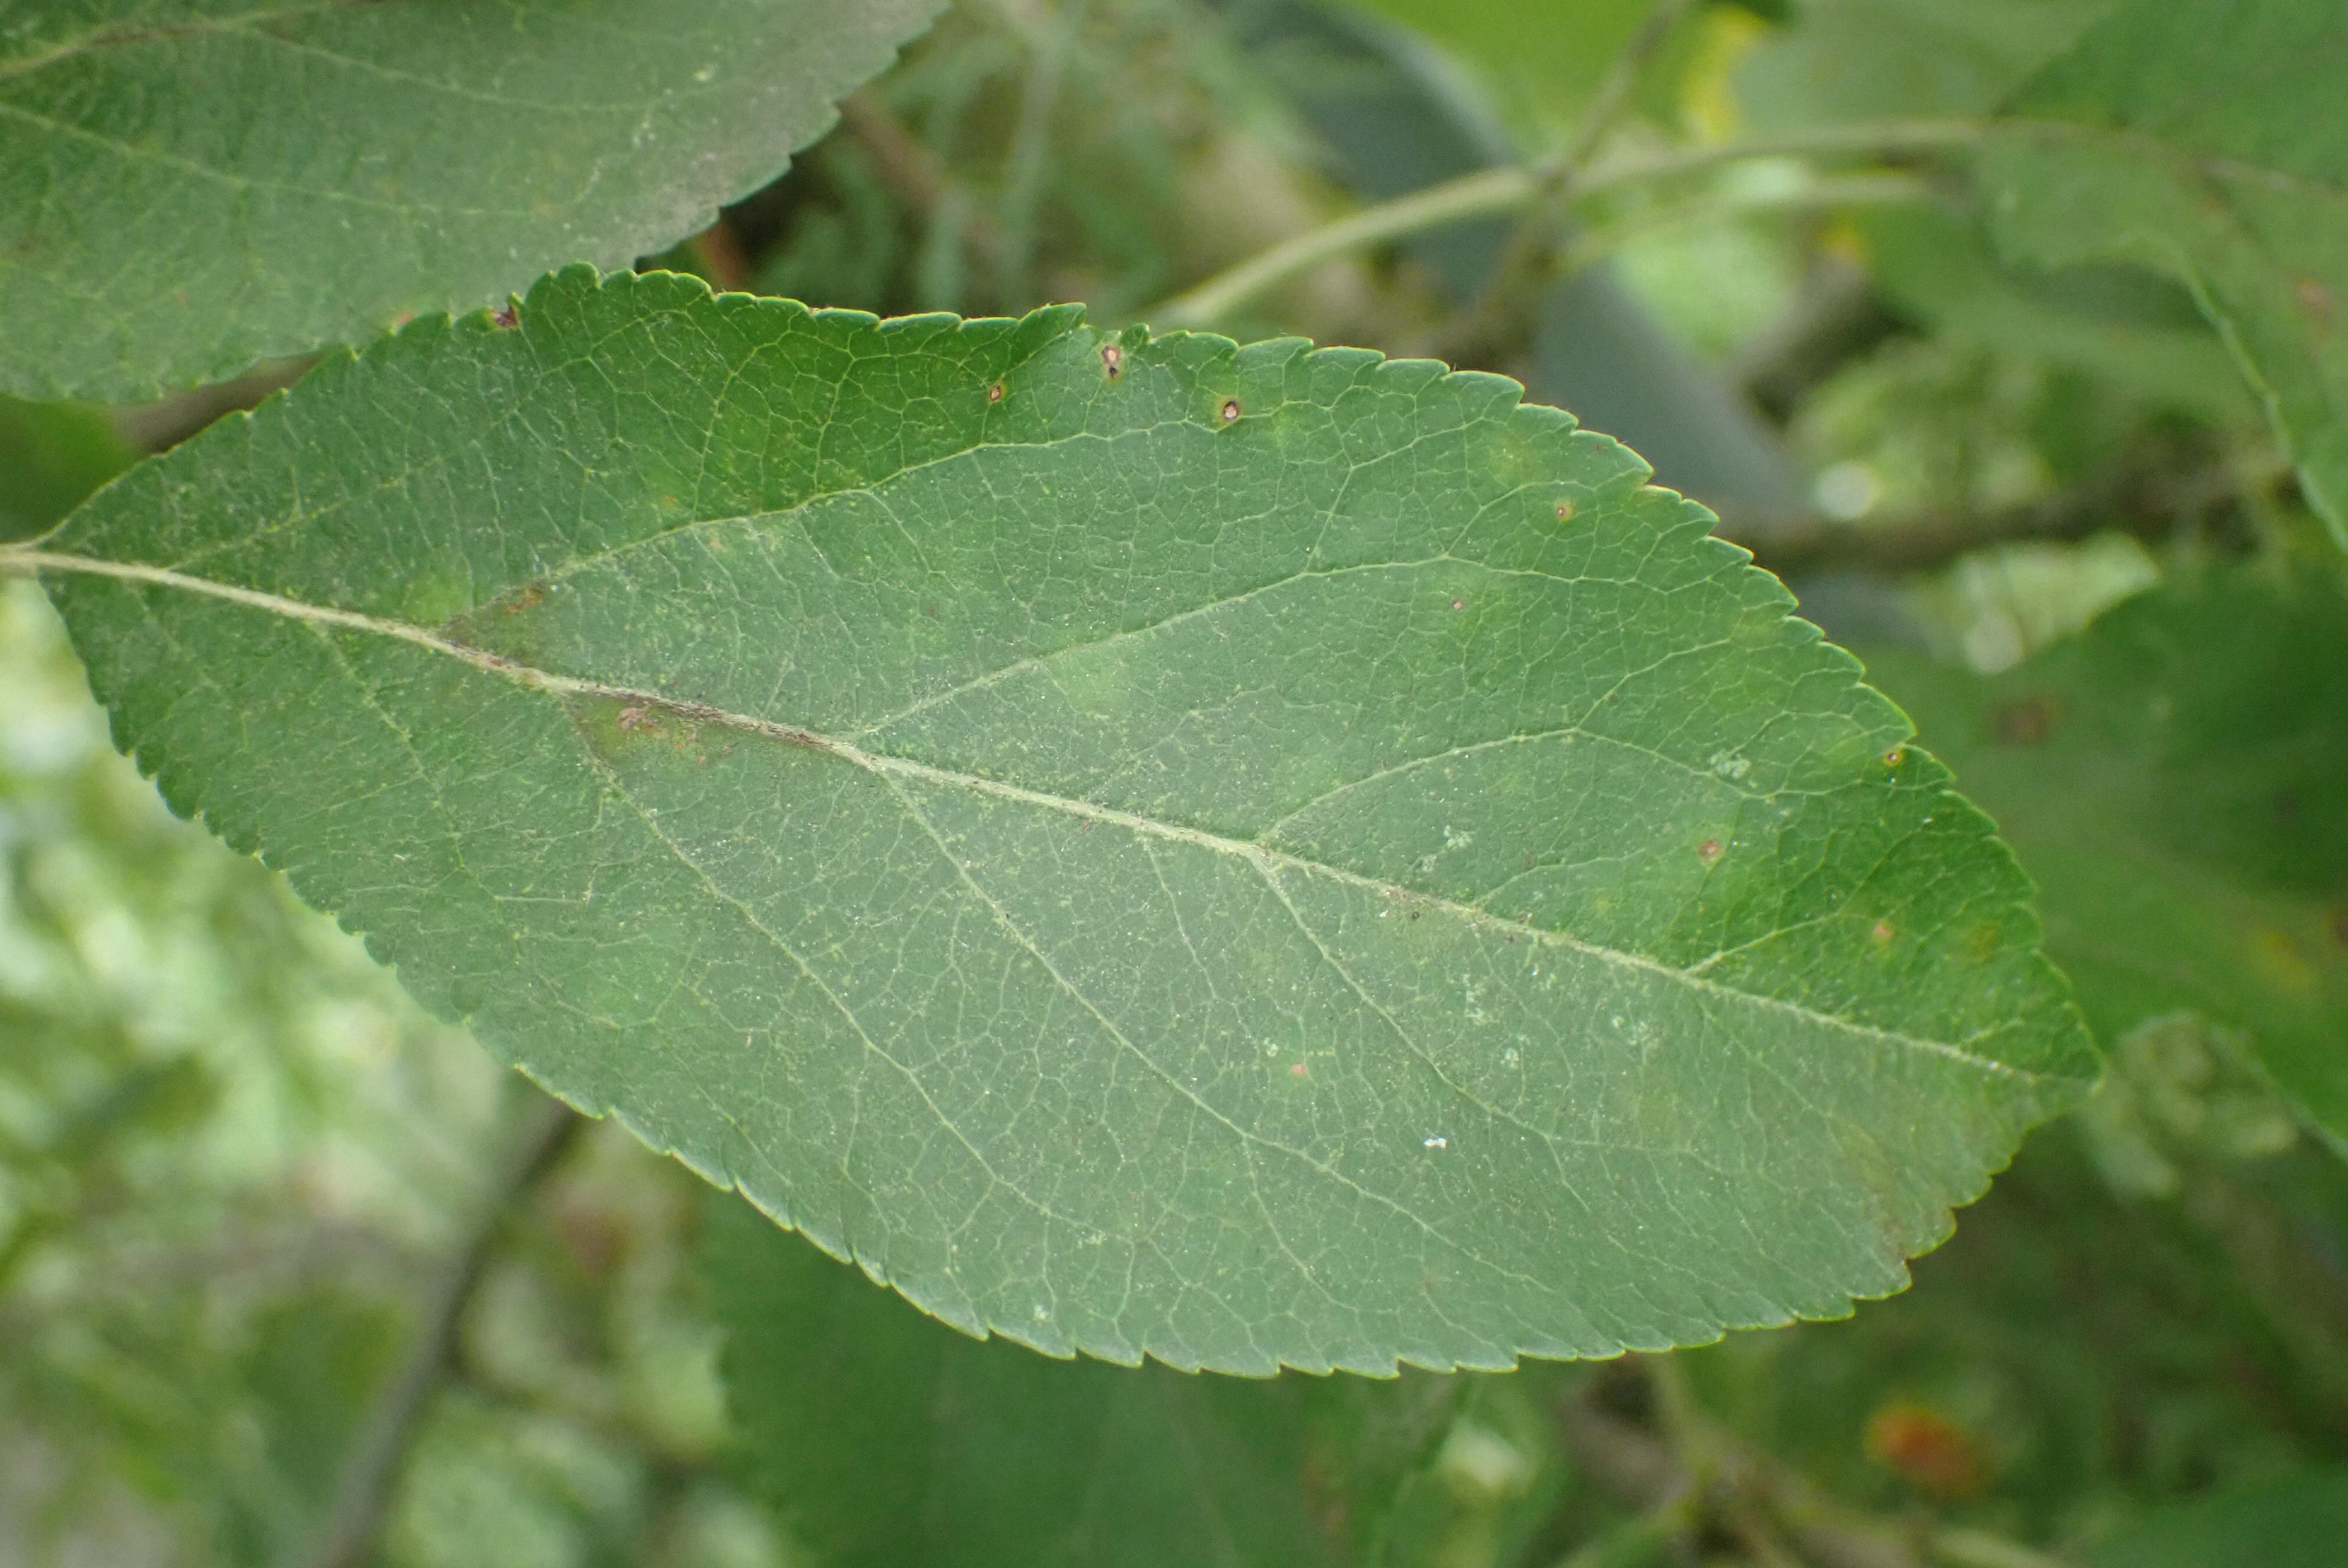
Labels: scab